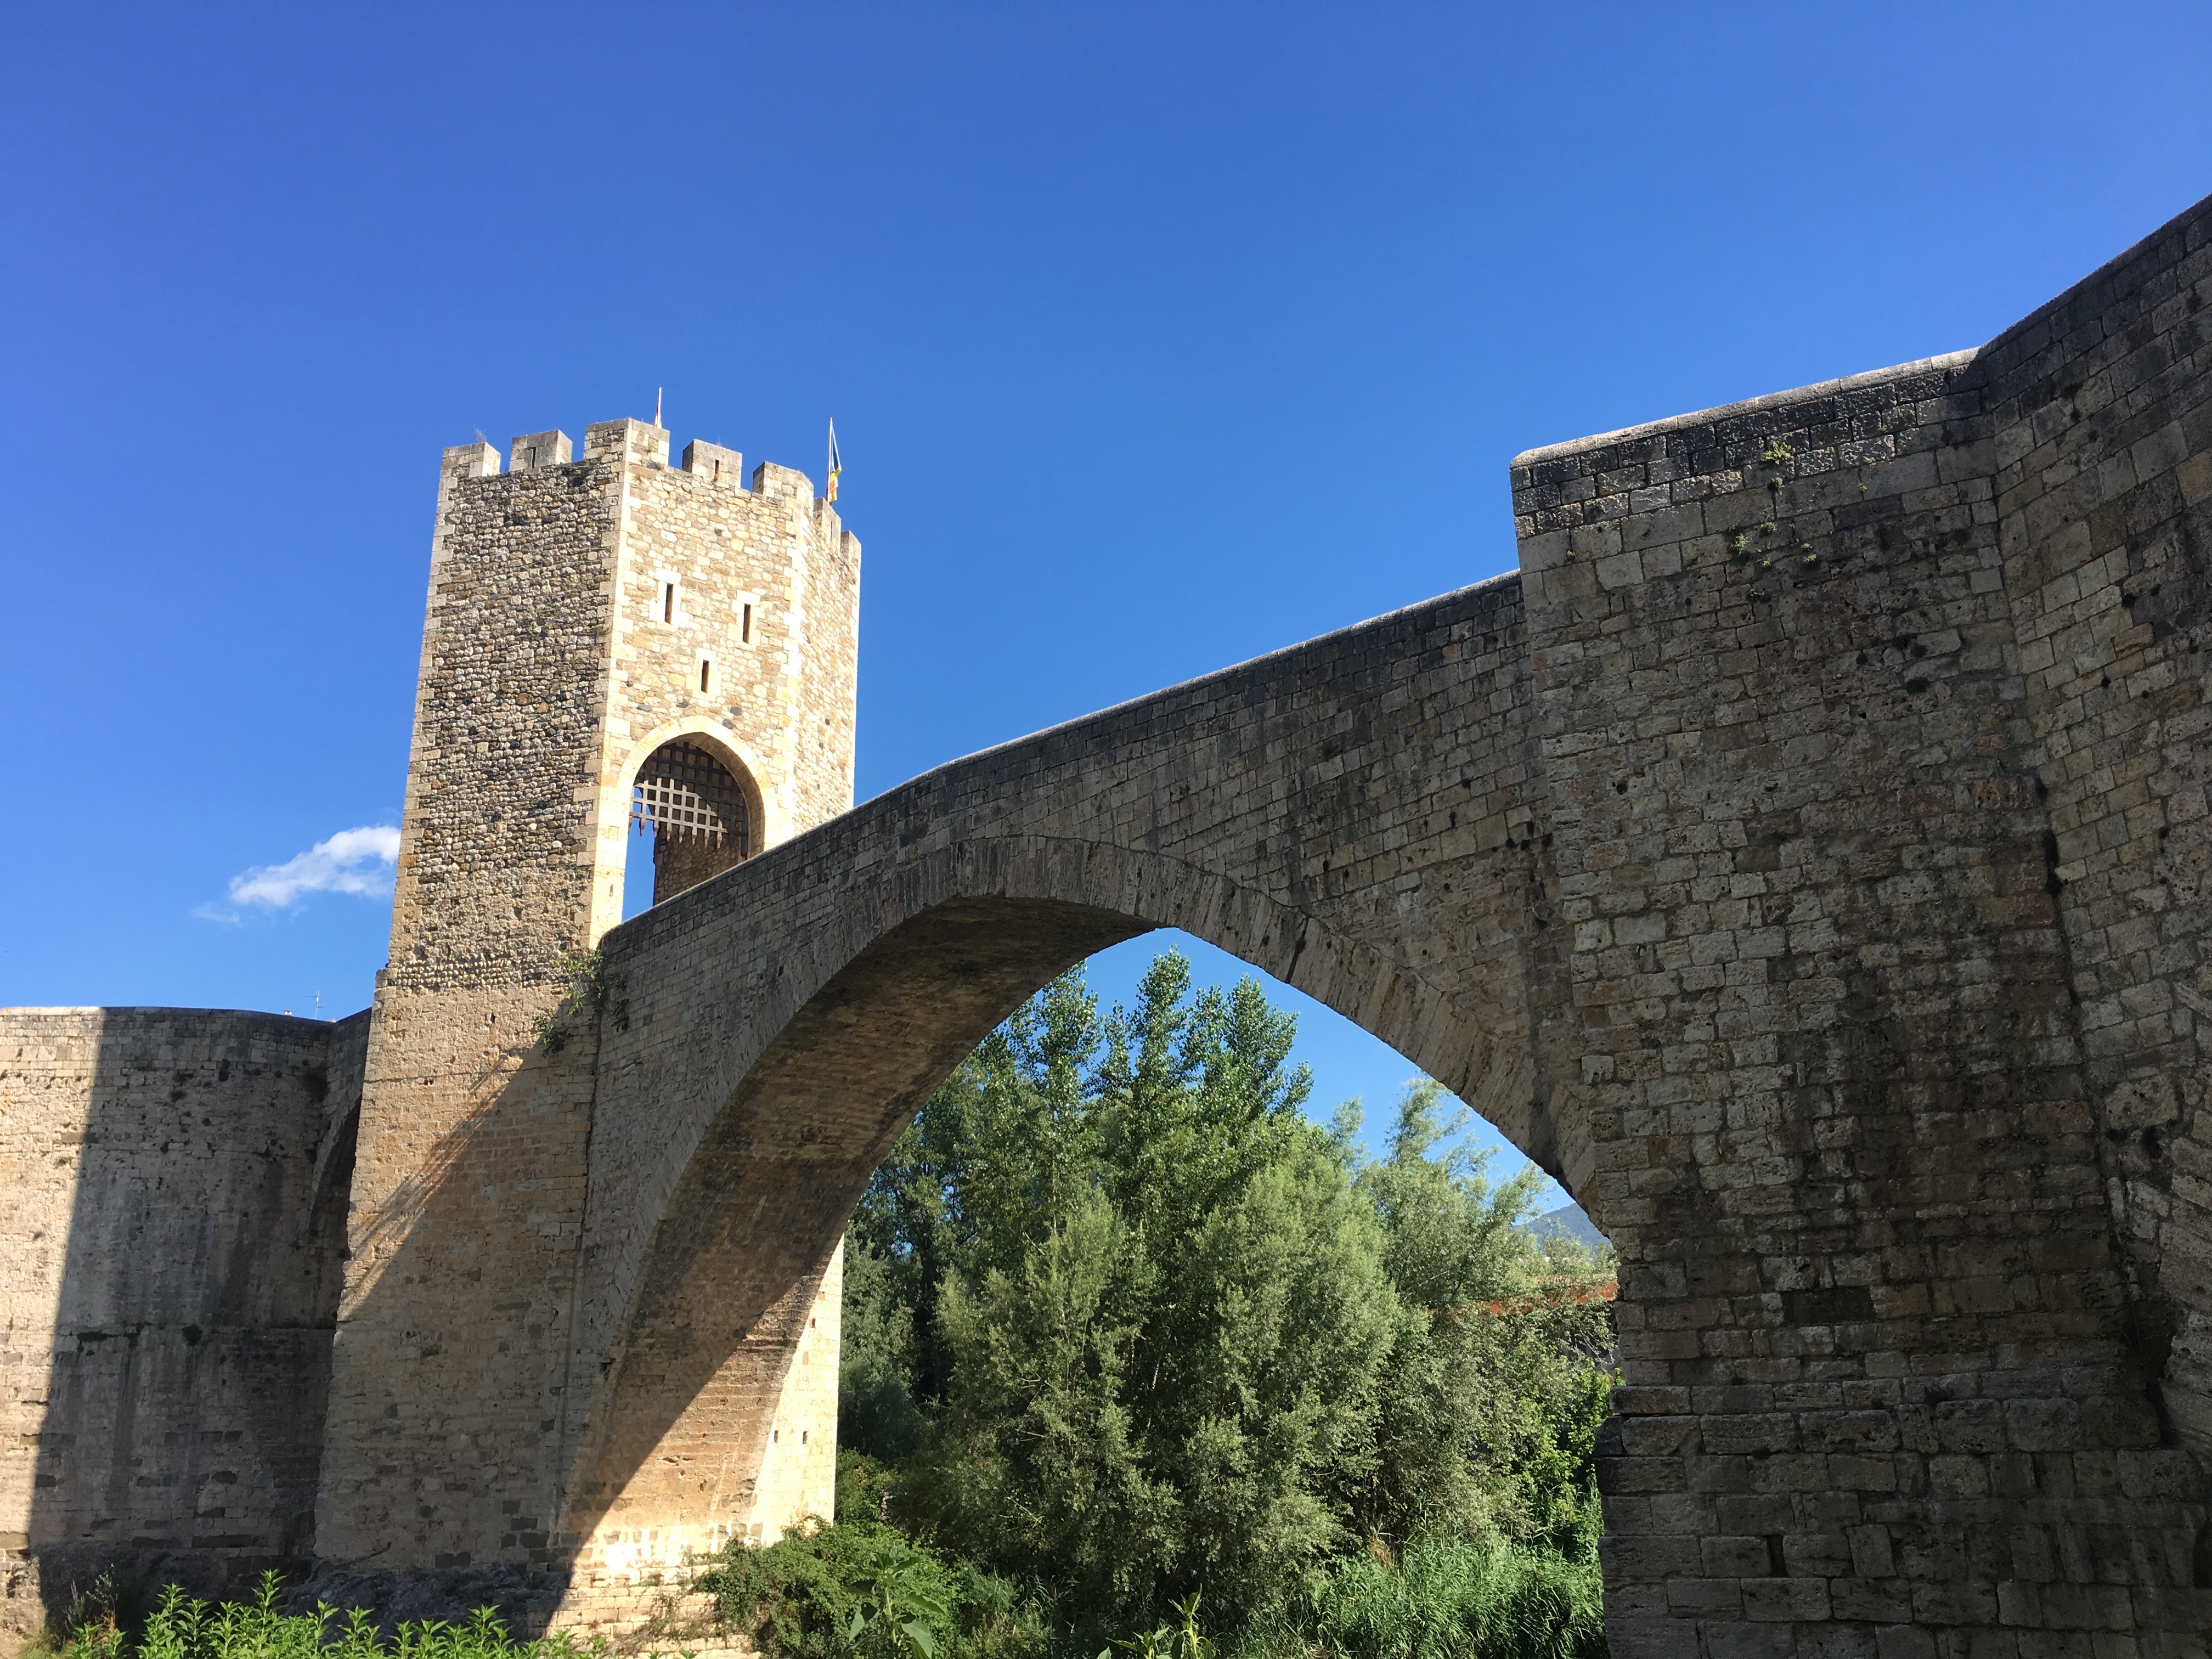
architecture, bridge, building, river, arch, castle, landmark, fortification, tourism, medieval, ruins, monastery, arc, abbey, stone bridge, aqueduct, besal, mediate, historic site, ancient history